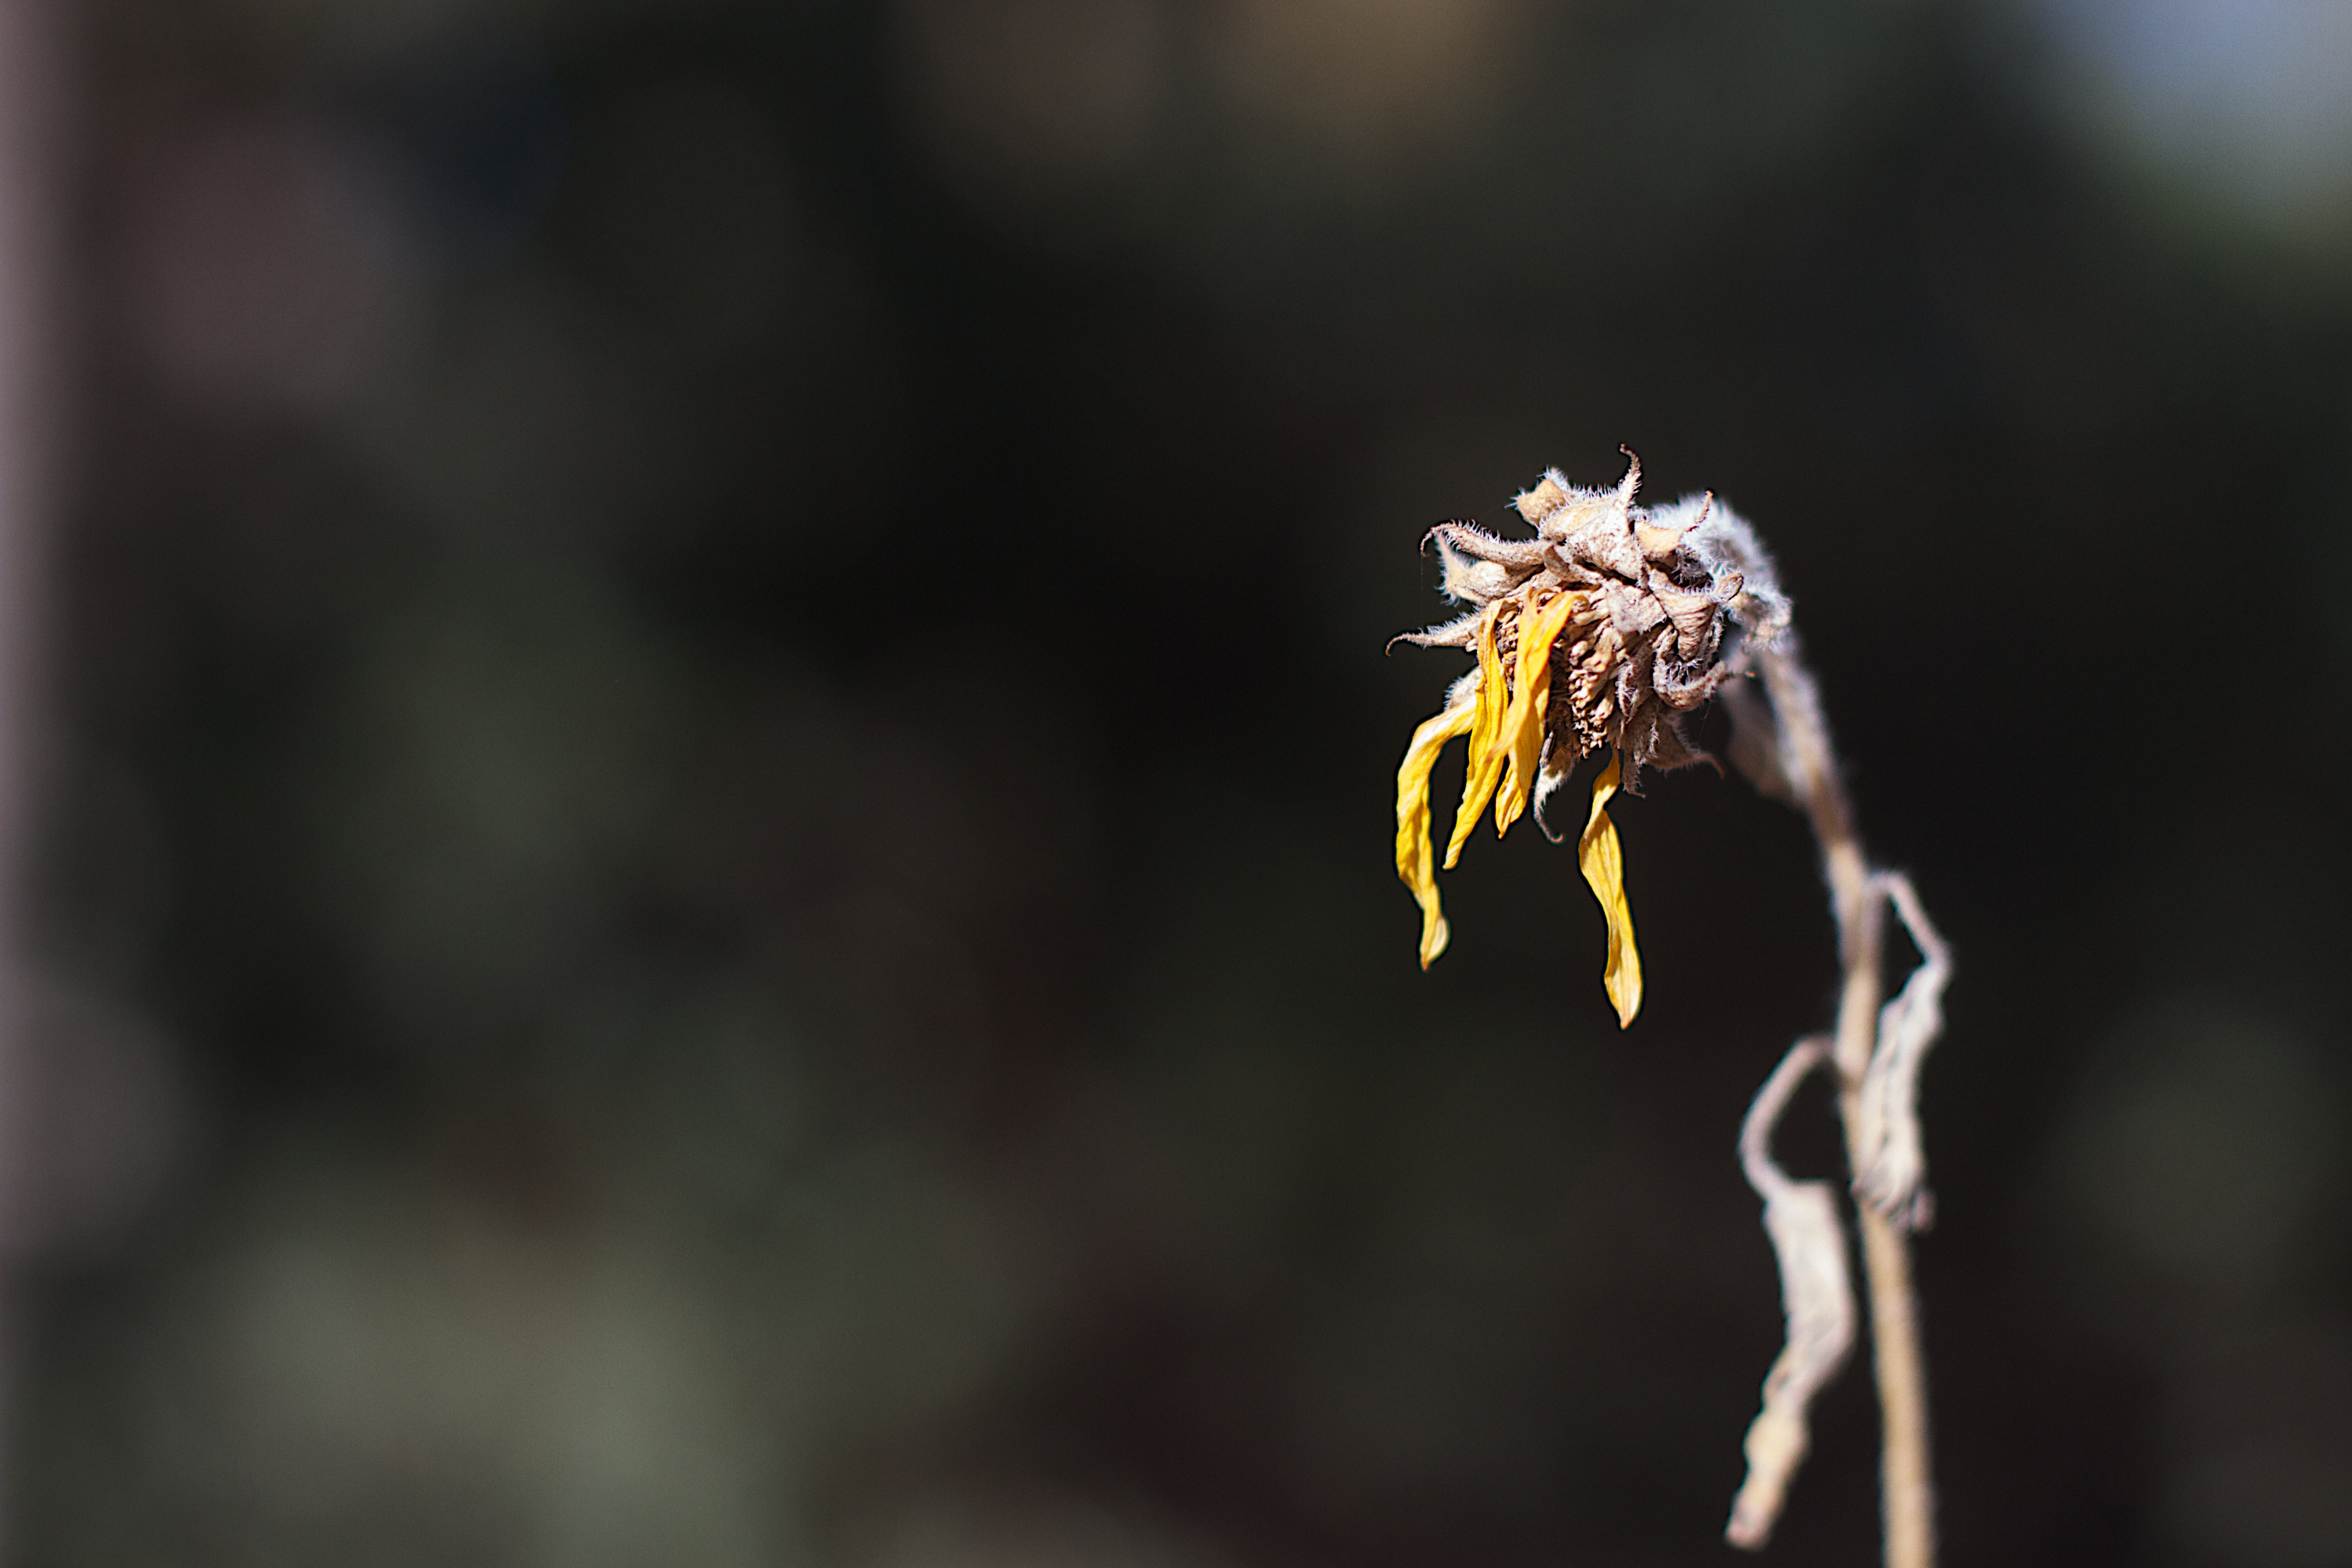
nature, plant, photography, flower, pollen, insect, flora, fauna, invertebrate, close up, bee, macro photography, plant stem, membrane winged insect